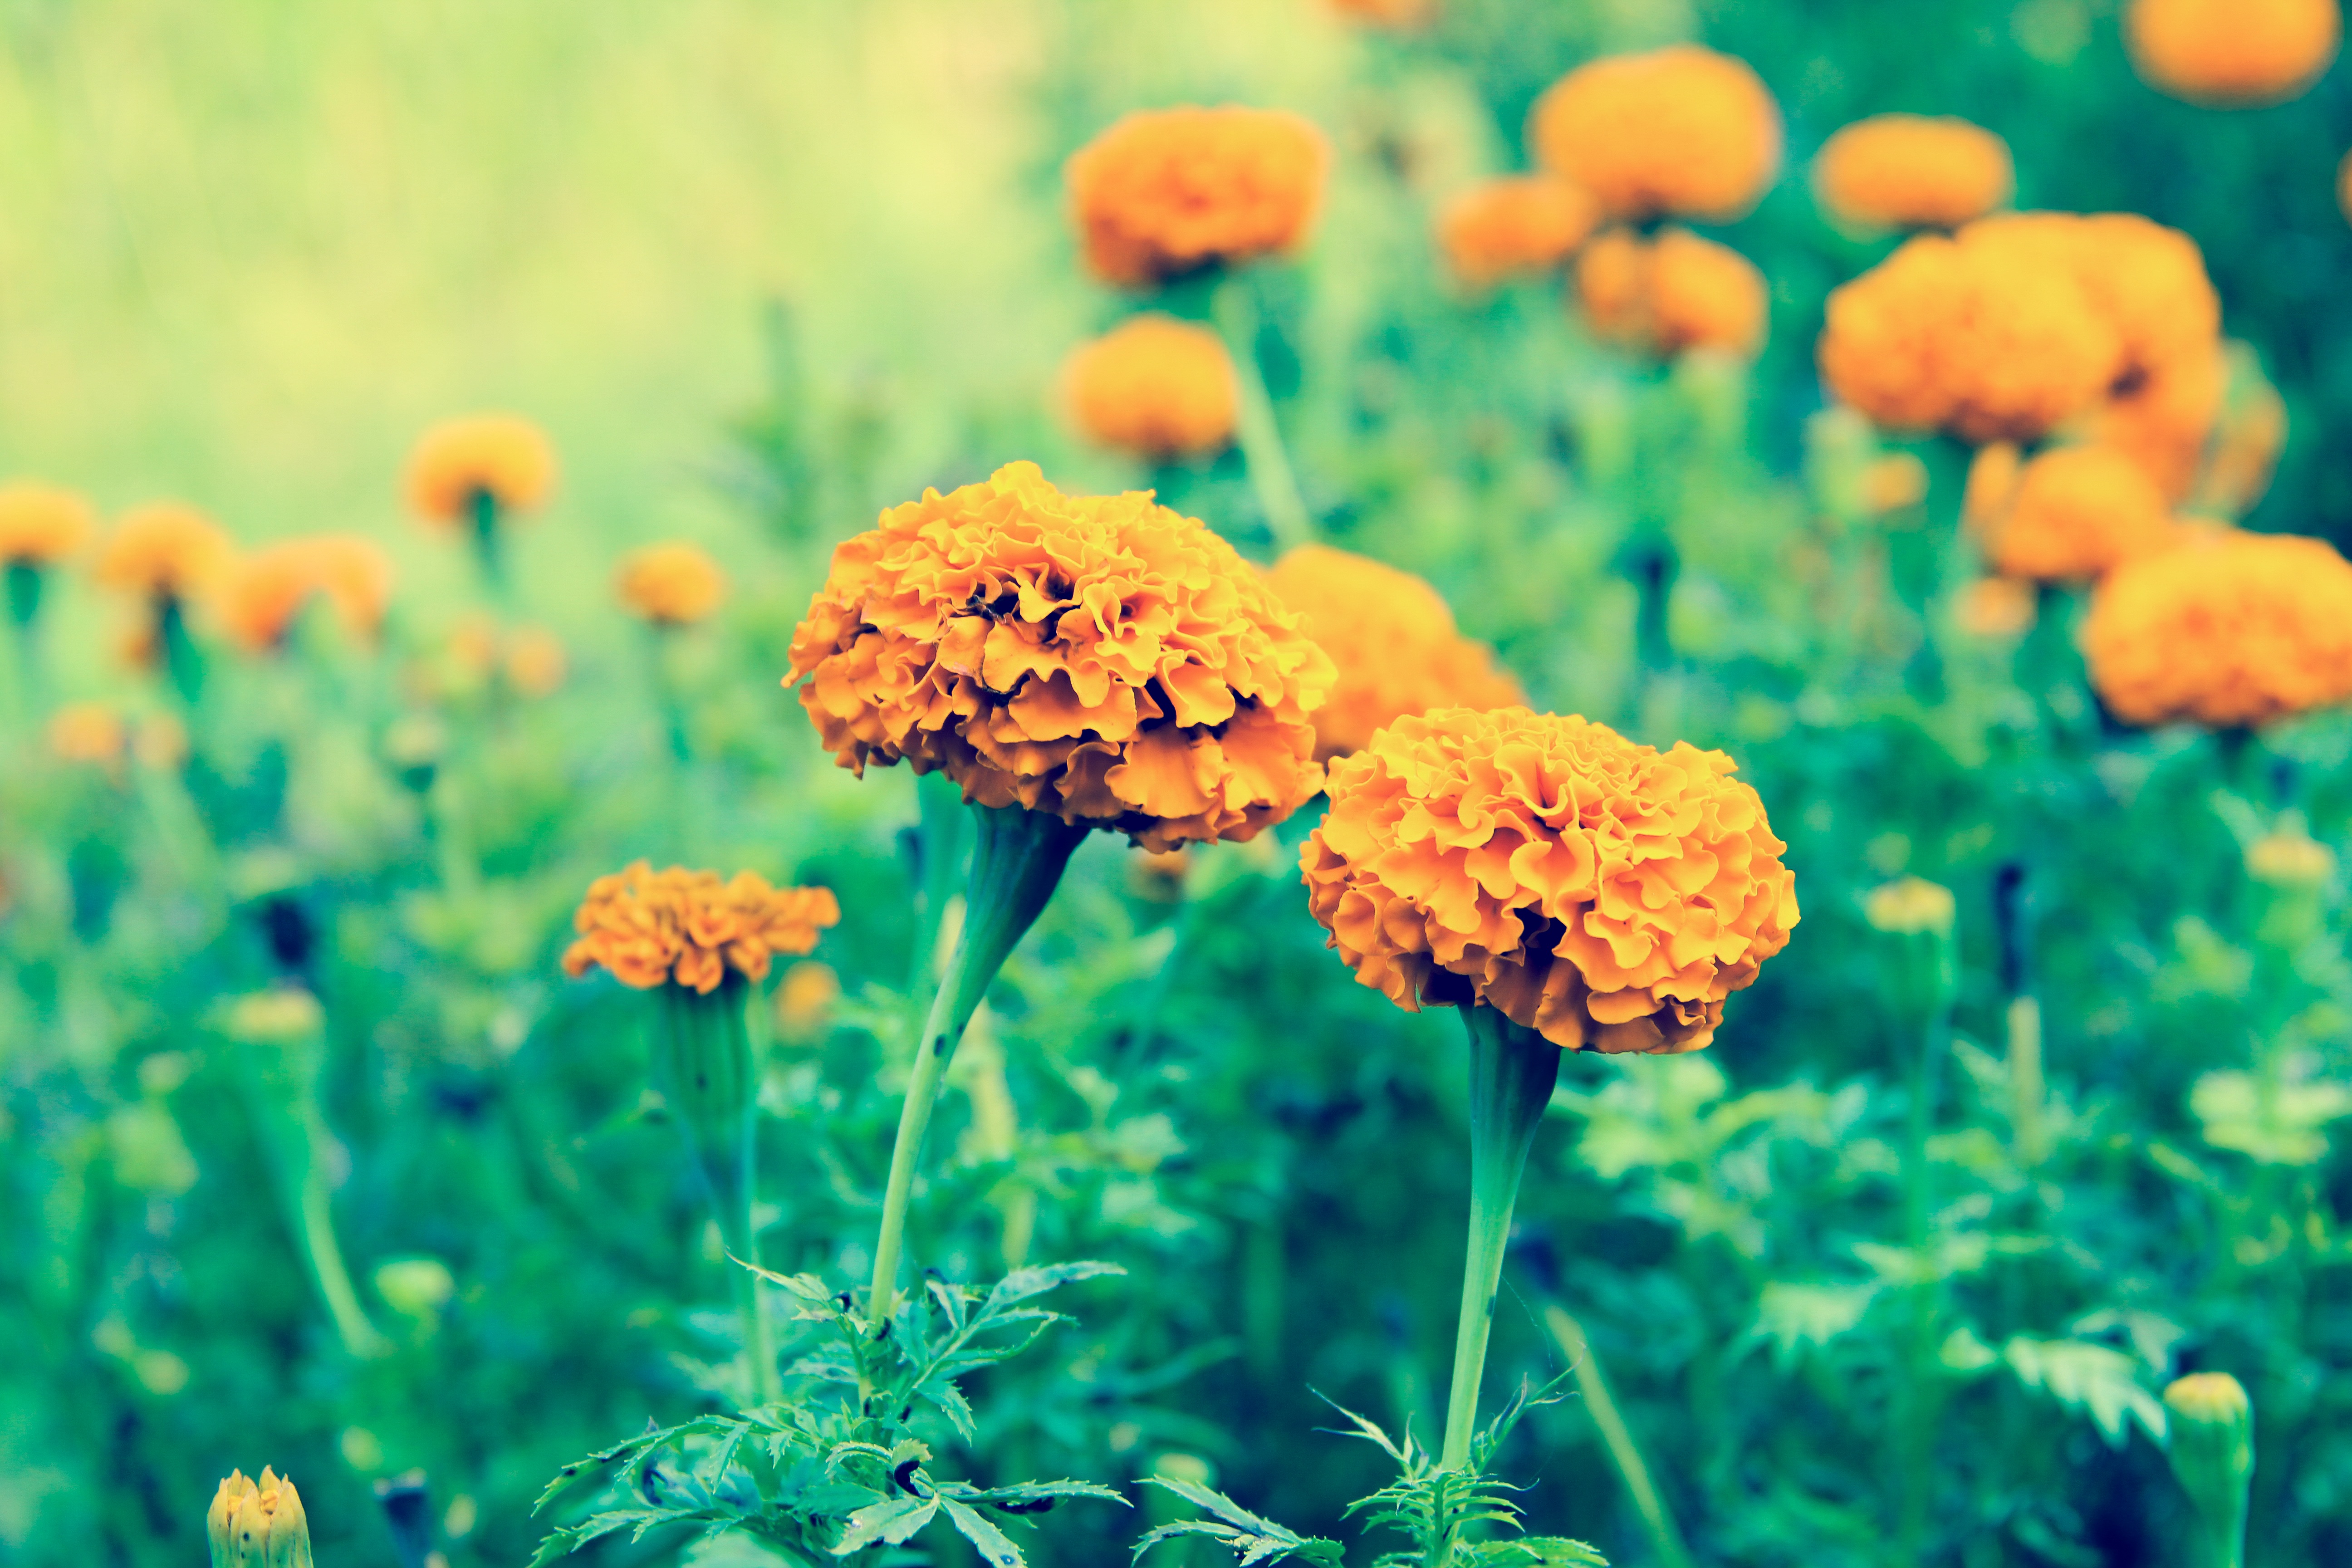
nature, grass, plant, field, meadow, prairie, leaf, flower, green, herb, autumn, botany, flora, wildflower, flower garden, macro photography, orange flower, flowering plant, beautiful flowers, daisy family, land plant